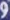
Number: 9